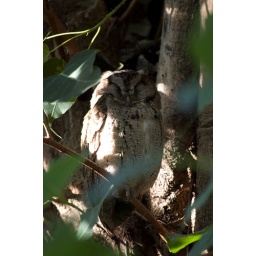
In a tree near the track of an elementary school's athletic field in Jhongsing Village, TW